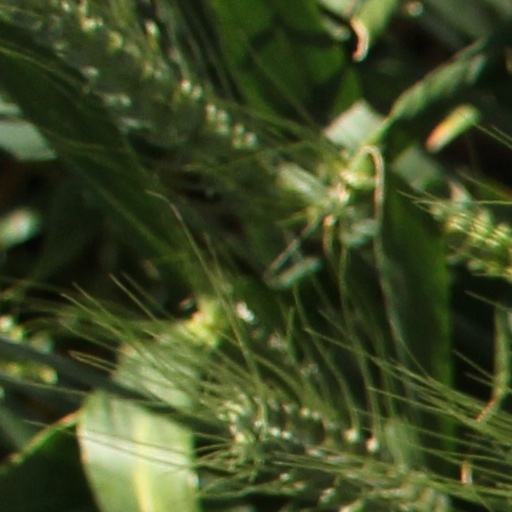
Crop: wheat